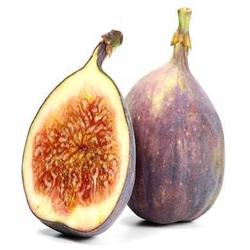
Label: Fig